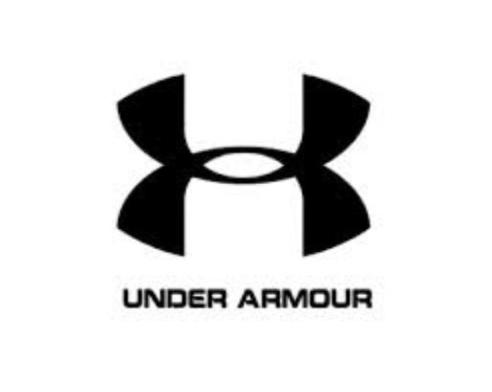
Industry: Clothes